Insect pheromones

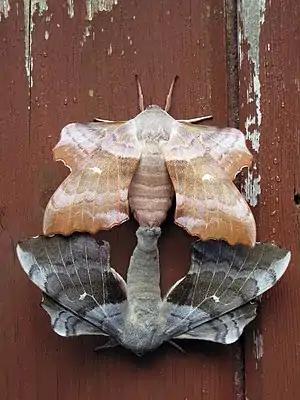
Copulating poplar hawk moth pair

Sex pheromones signal the female animal's readiness to mating. Male animals also emit pheromones; they contain information about sex and genotype. Many insects release sex pheromones; some butterfly species still perceive the pheromone at a distance of 10 kilometers. The sensory cell response in the male silkmoth begins at a concentration of about 1000 molecules per cubic centimeter of air. The scent signal of a female, as soon as a certain concentration threshold is exceeded, initially triggers an oriented headwind flight in the silkmoth male. In other species such as the codling moth, on the other hand, the male tests the stereochemical purity of the attractant molecule. As soon as a small admixture of another stereoisomer is present in the pheromone cocktail, the approach to the source stops. In this case, the other stereoisomer acts as a repellent. In addition to the main components, some species release so-called short-range components in small amounts, which influence the behavioral response. In addition to the main components, some species release so-called short-range components in small amounts.